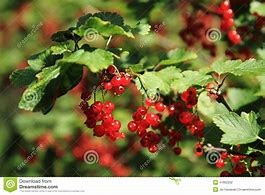
Label: redcurrant